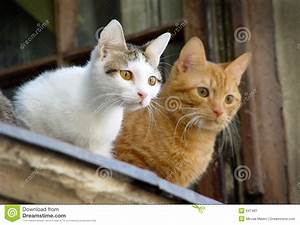
Label: cat